List of birds of Rhode Island

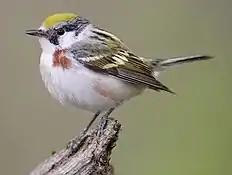
Chestnut-sided warbler

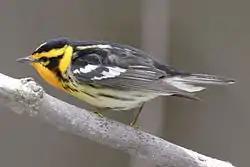
Blackburnian warbler

The icterids are a group of small to medium-sized, often colorful passerine birds restricted to the New World and include the grackles, New World blackbirds, and New World orioles. Most species have black as a predominant plumage color, often enlivened by yellow, orange, or red. Thirteen species have been recorded in Rhode Island.